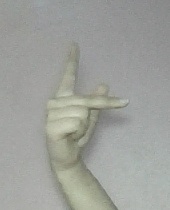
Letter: dha